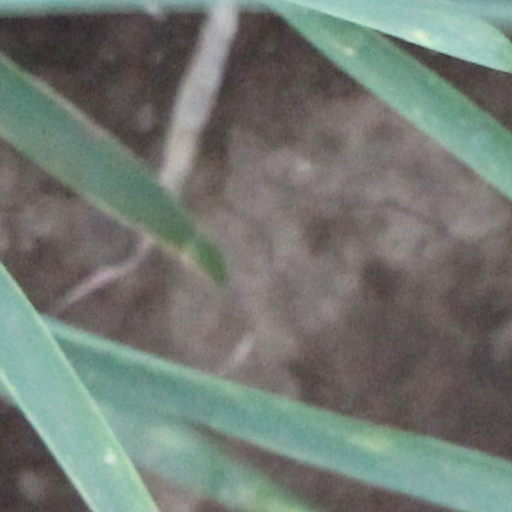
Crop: wheat